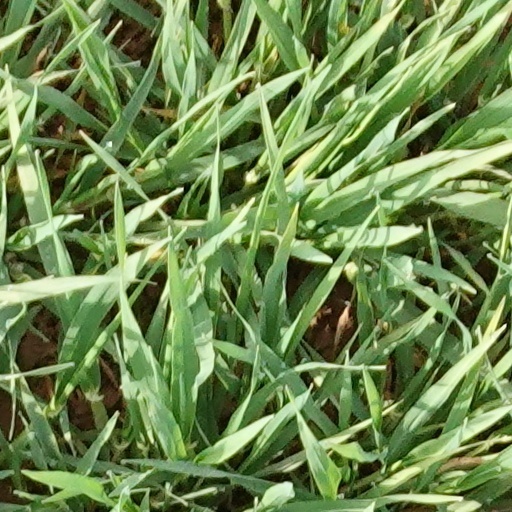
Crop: wheat